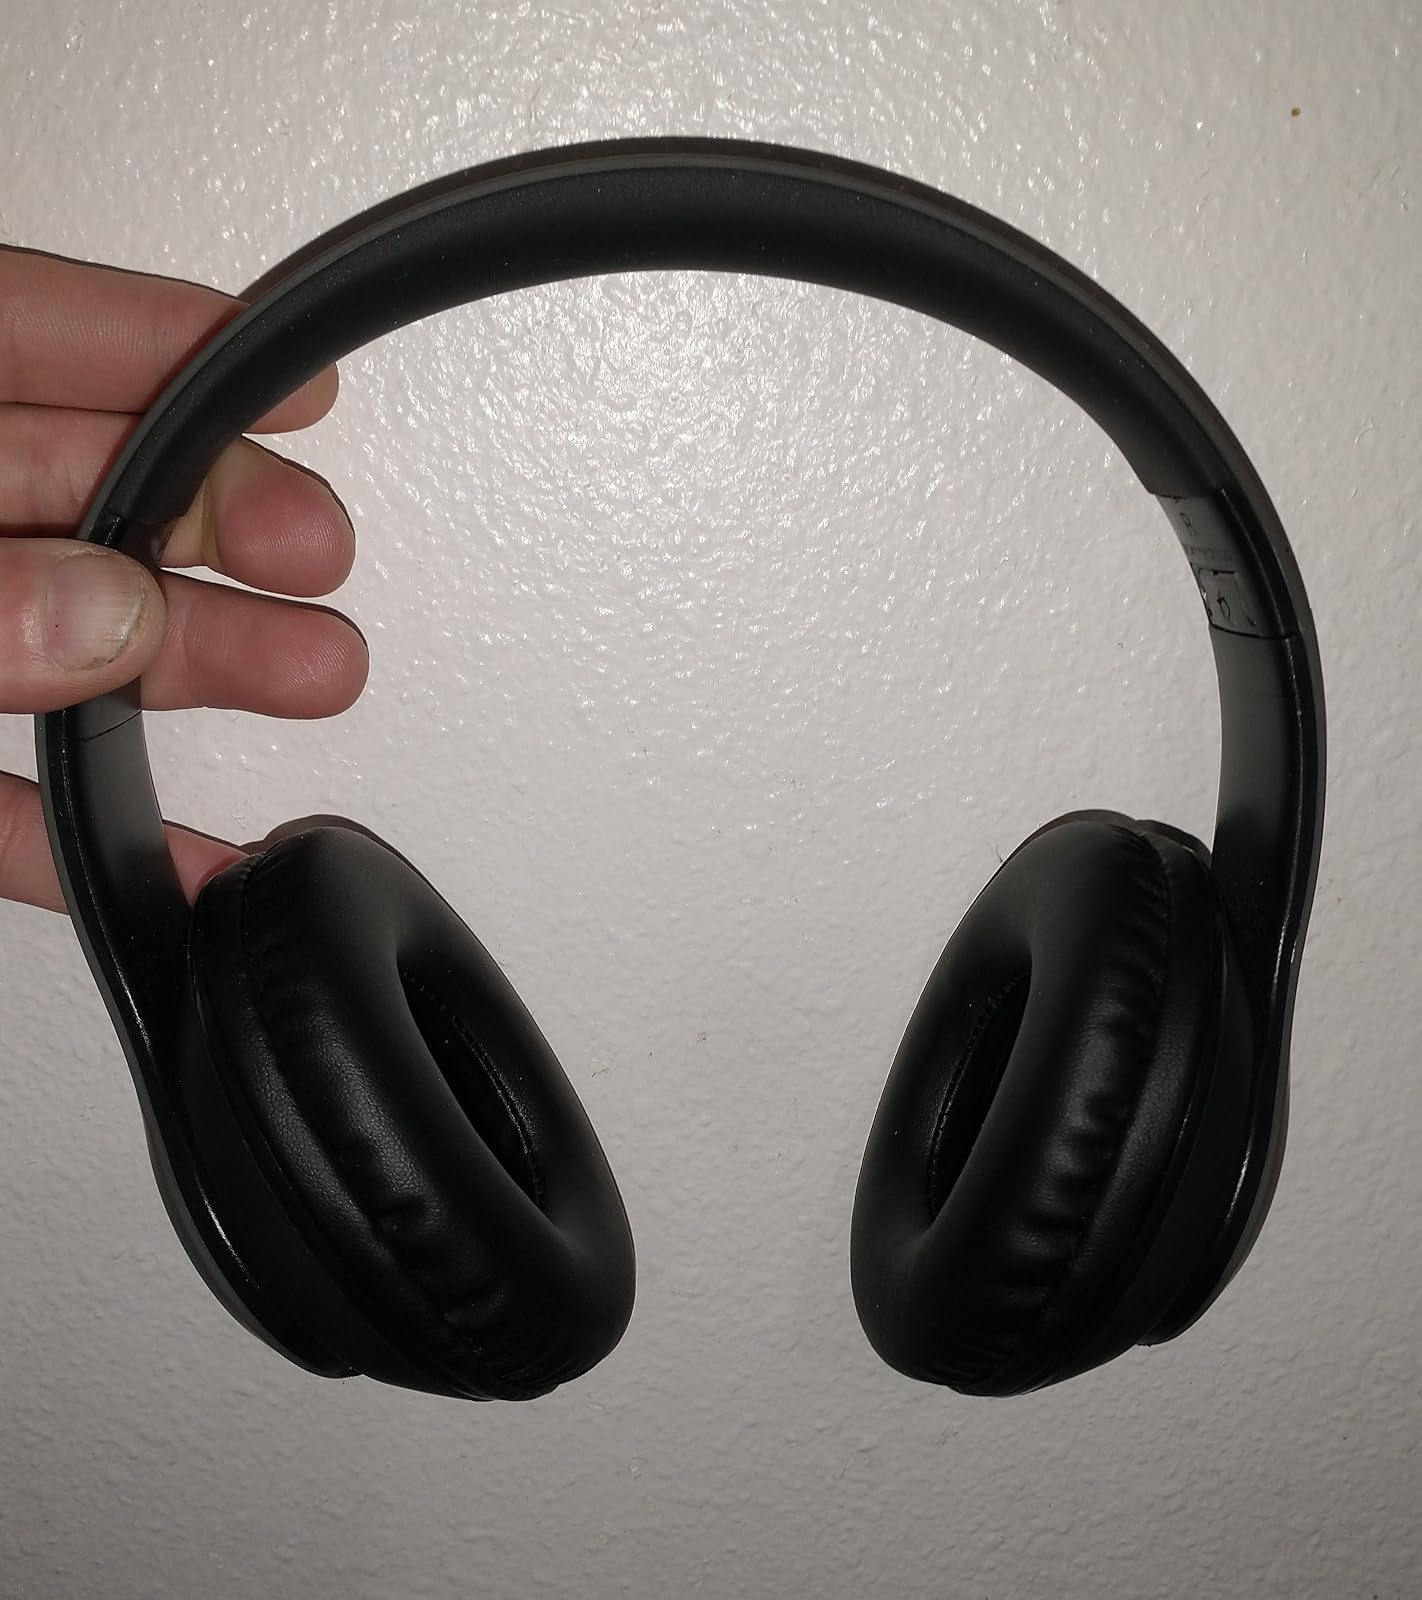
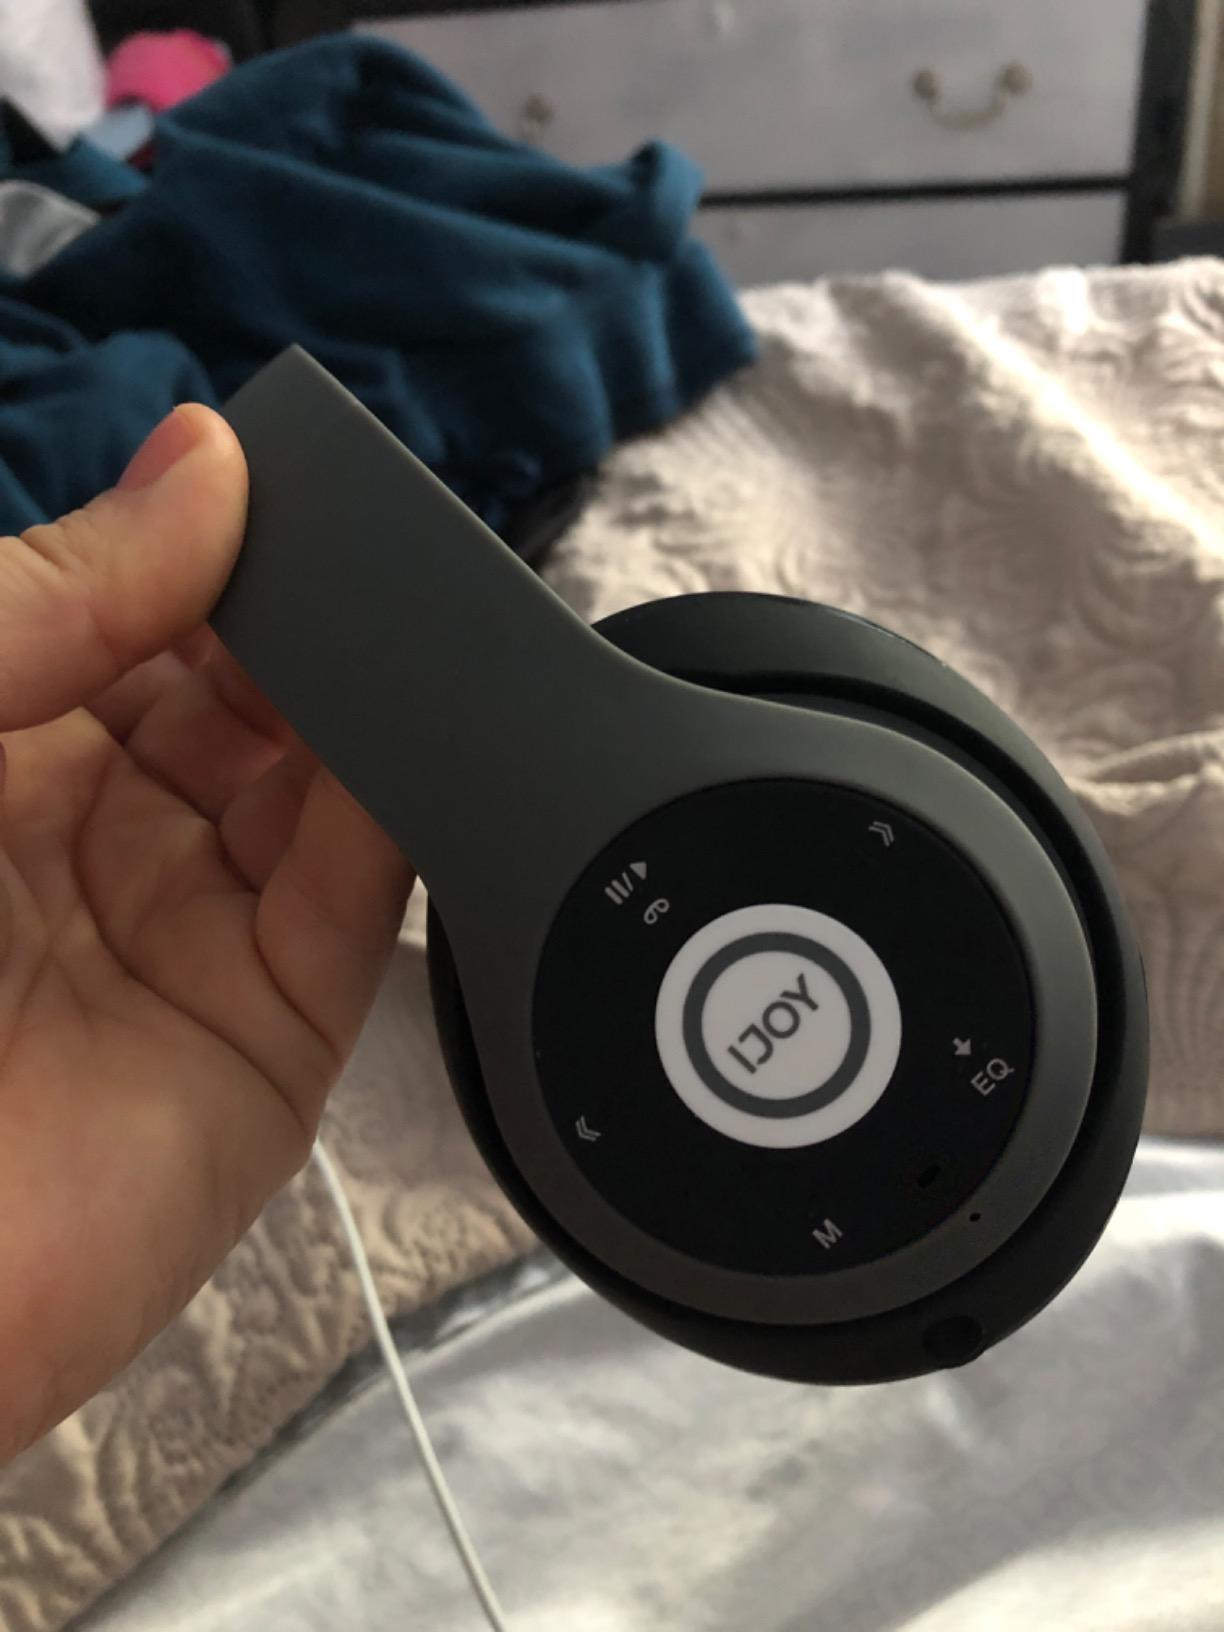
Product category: headphones
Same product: yes